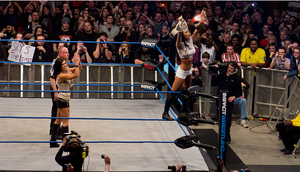
Gail Kim est une catcheuse, mannequin, actrice, valet canadienne d'origine coréenne où elle est une septuple Championne féminine des Knockouts. Elle a pris sa retraite des rings à la suite de son dernier match le 5 novembre 2017 lors de Bound for Glory.